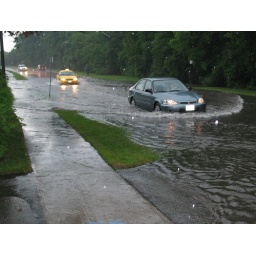
Flooded street in front of house